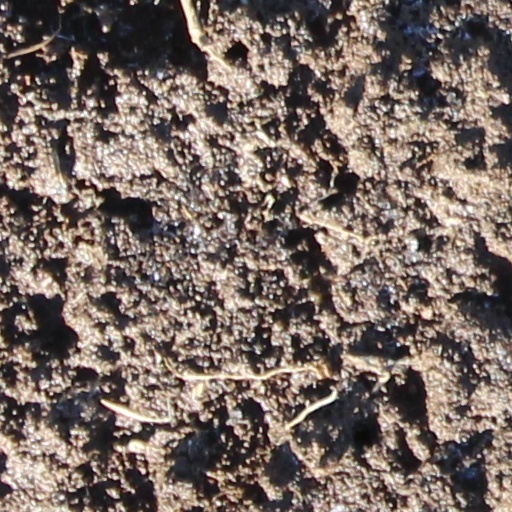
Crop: wheat